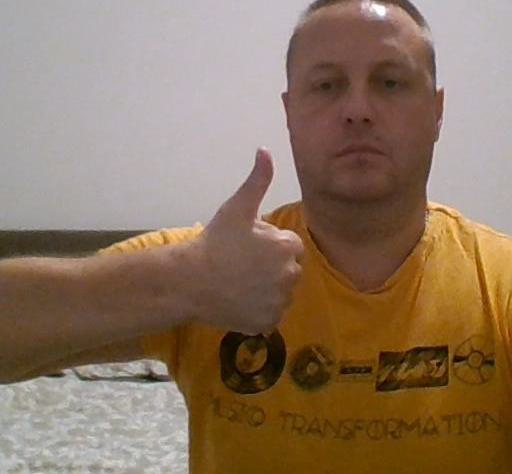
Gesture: like